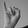
ASL letter: I